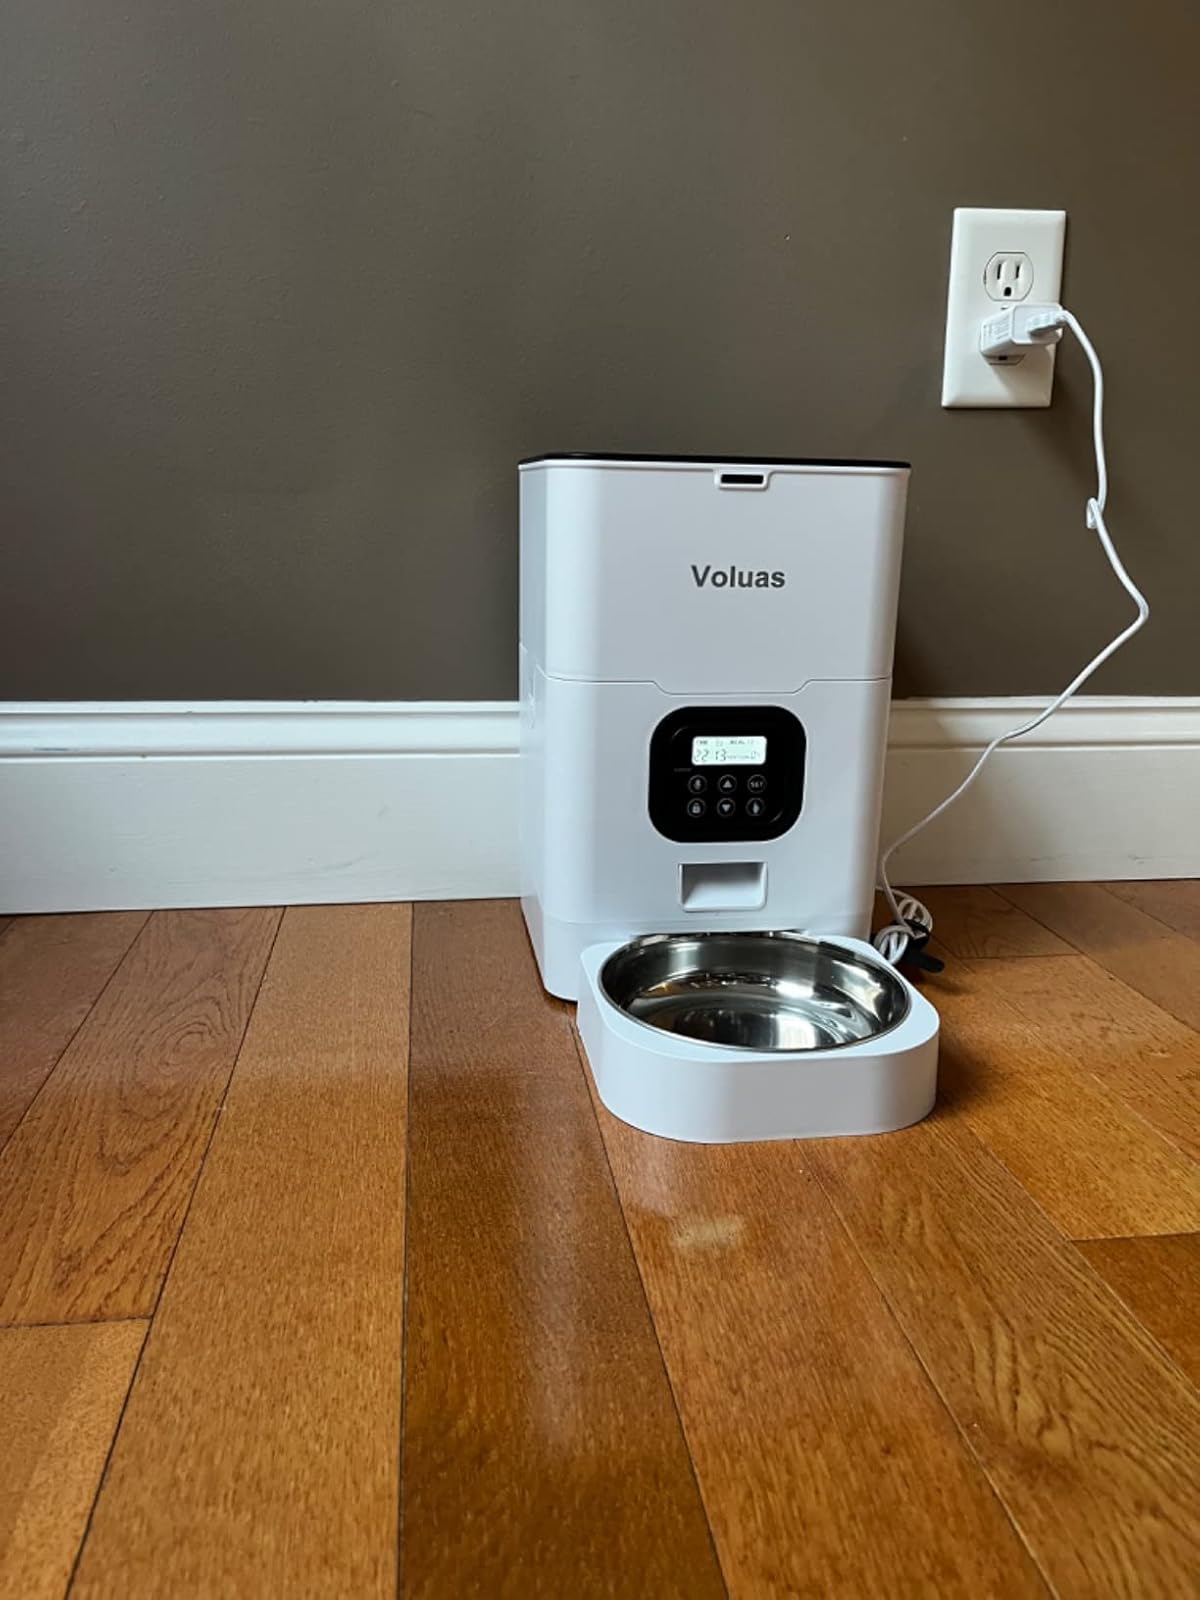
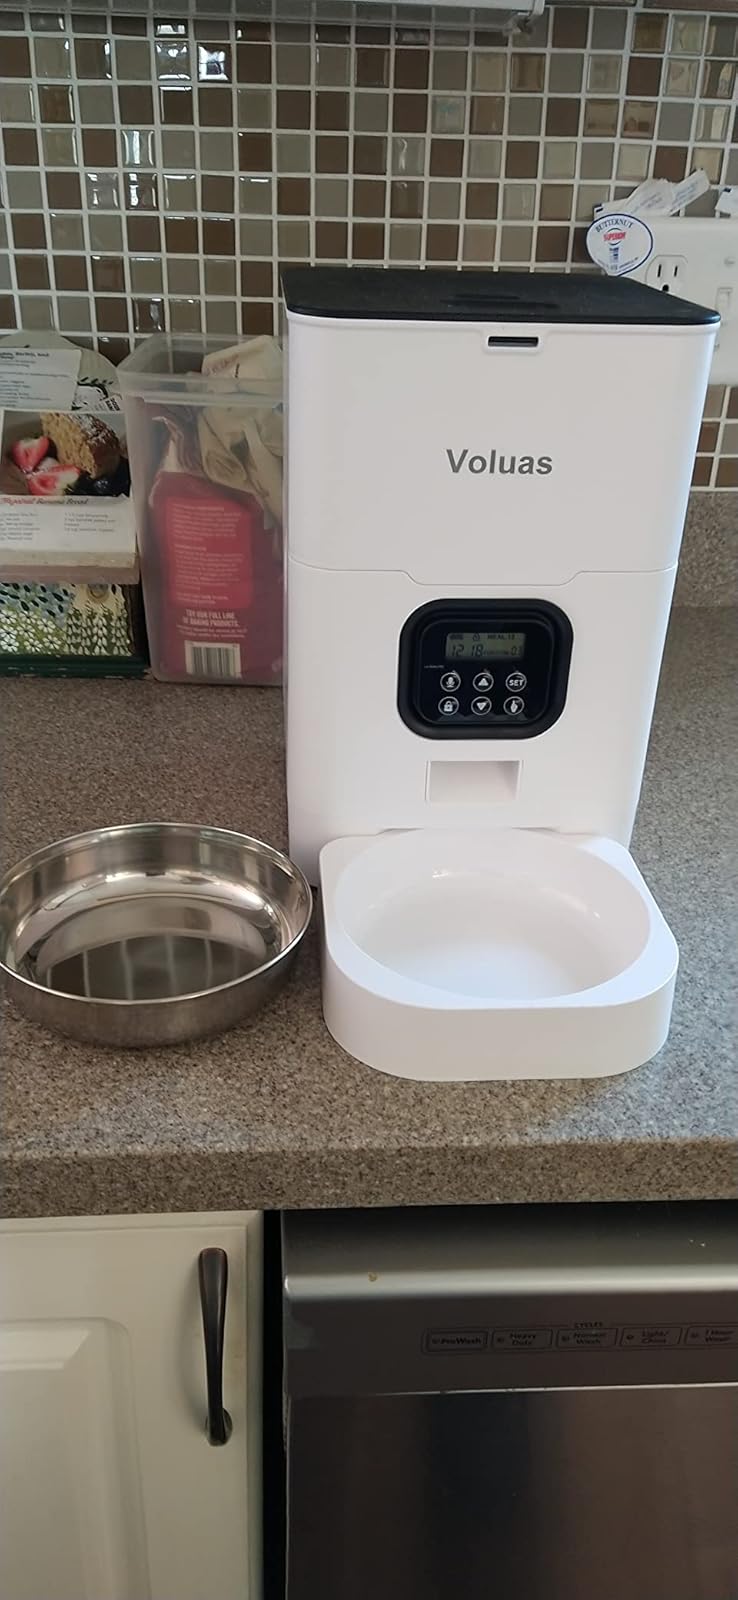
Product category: items_feeder
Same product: yes